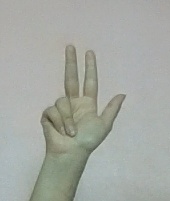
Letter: al